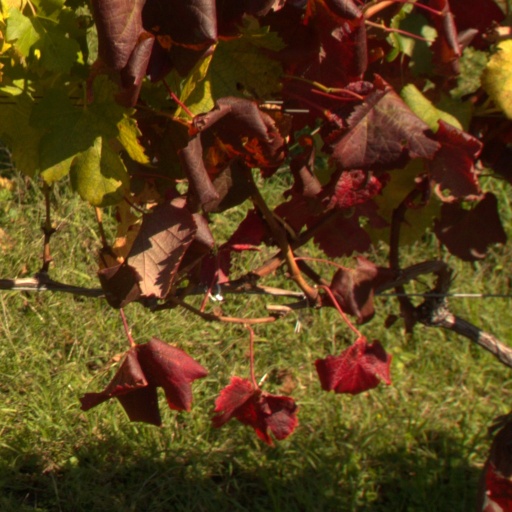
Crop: grape